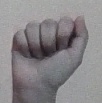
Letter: saad